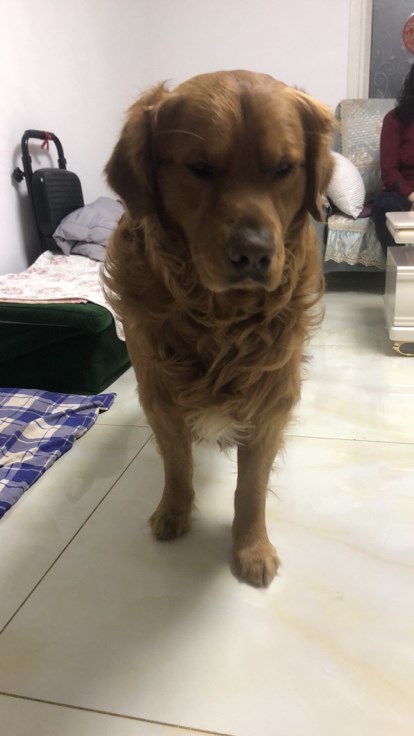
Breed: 5355-n000126-golden_retriever